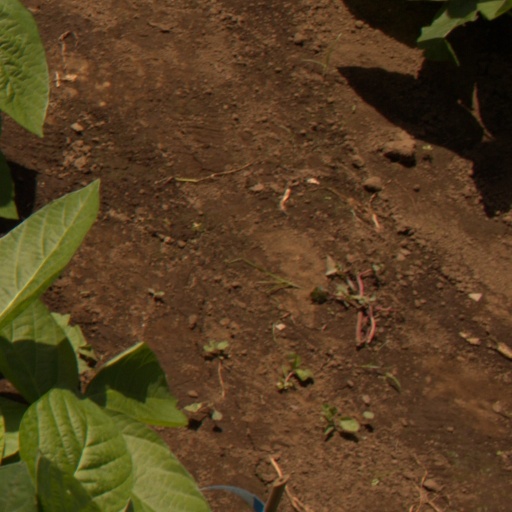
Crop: soybean